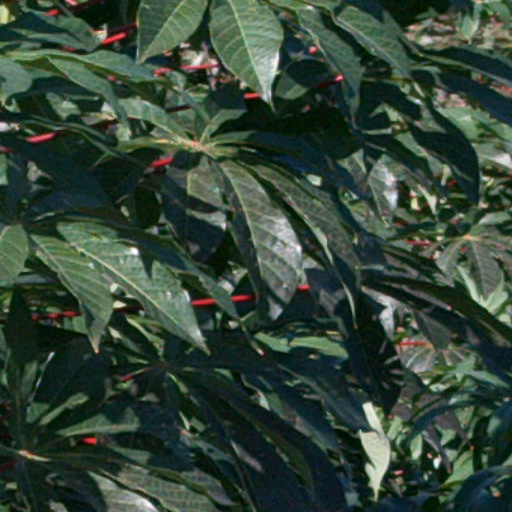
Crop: cassava